Wildlife of Burkina Faso

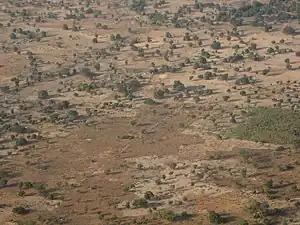
Savanna, west of Ouagadougou, typical of the majority of the country's landscape.

Burkina Faso is largely wild bush country with a mixture of grass and small trees in varying proportions. The savanna region is mainly grassland in the rainy season and semi desert during the harmattan period (defined as the period when stormy and dusty Sahara winds blow dry and hot). Fauna, one of the most diverse in West Africa, includes the elephant, hippopotamus, buffalo, monkey, lions, crocodile, giraffe, various types of antelope, and a vast variety of bird and insect life. The country has 147 mammal species, 330 aquatic species including 121 species of fish and 2067 different plant species. Of the plant species, the dominant endemic species are shea tree ("Butyrospermum parkii") and the baobab, the former plant species has immense economic value to the country.